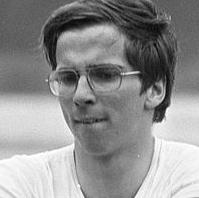
Age: 23